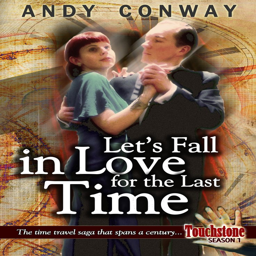
redesigned cover for the novel .